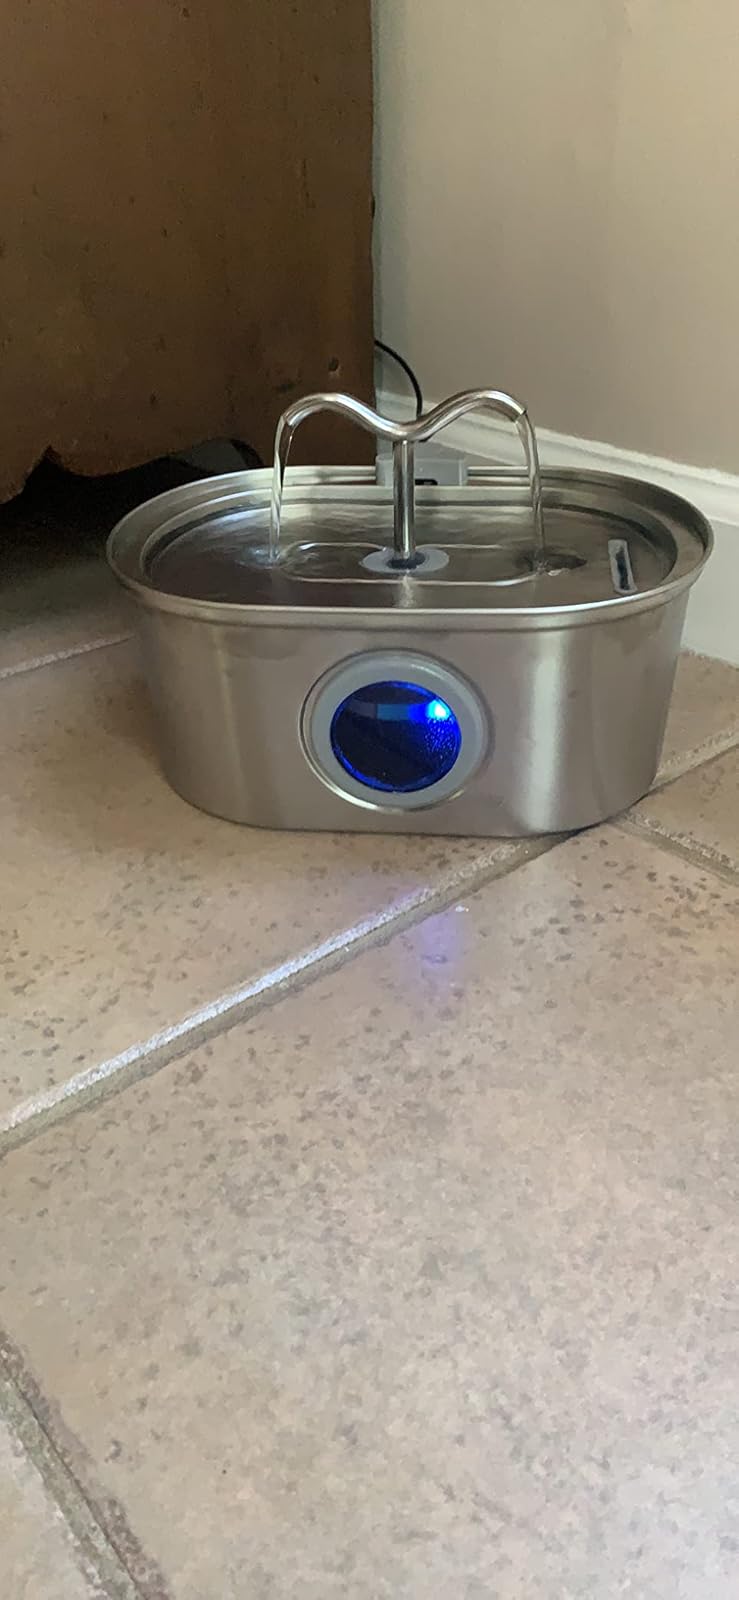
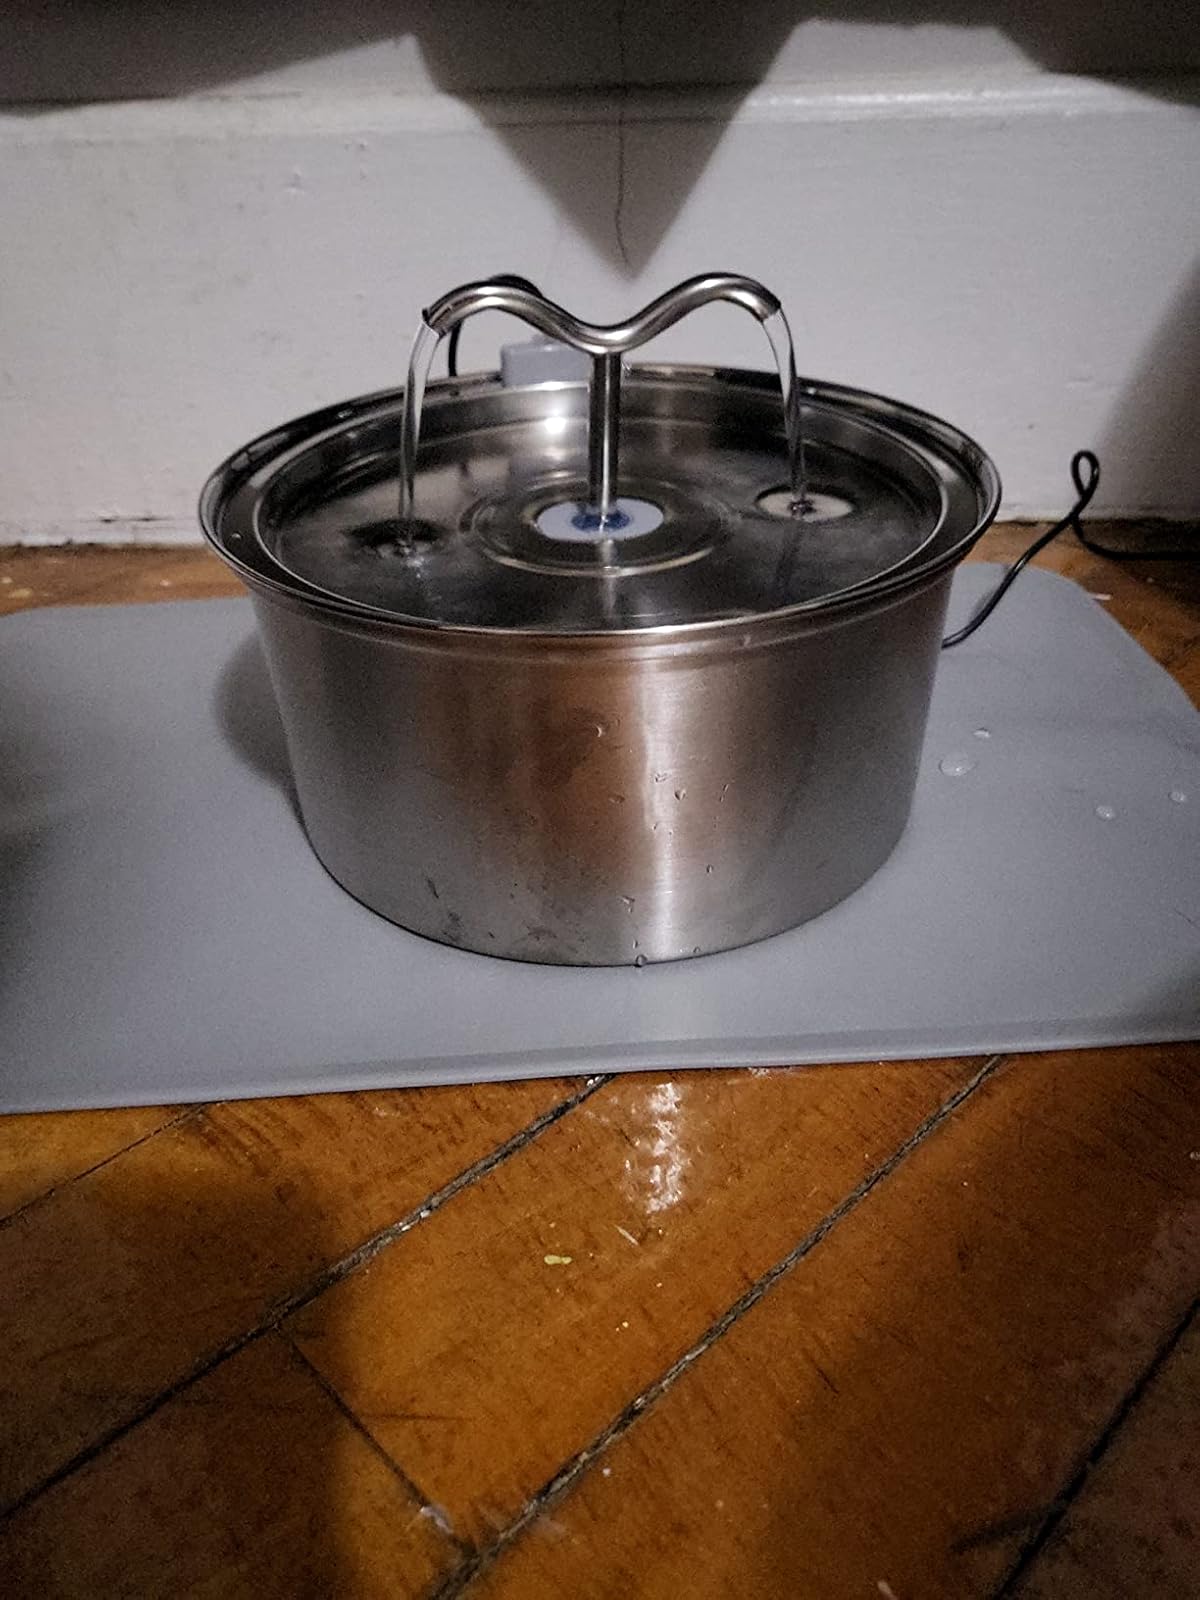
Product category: items_bowl
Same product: no